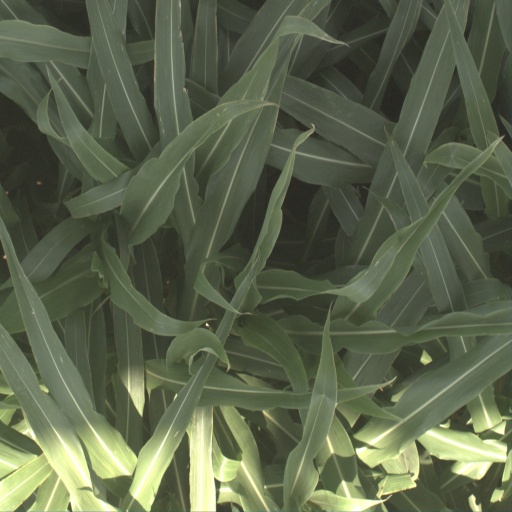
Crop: sorghum